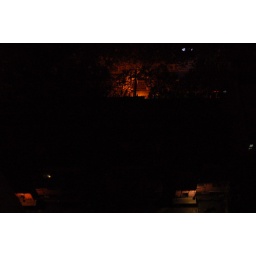
the house and the street in front of the building i live in shanghai